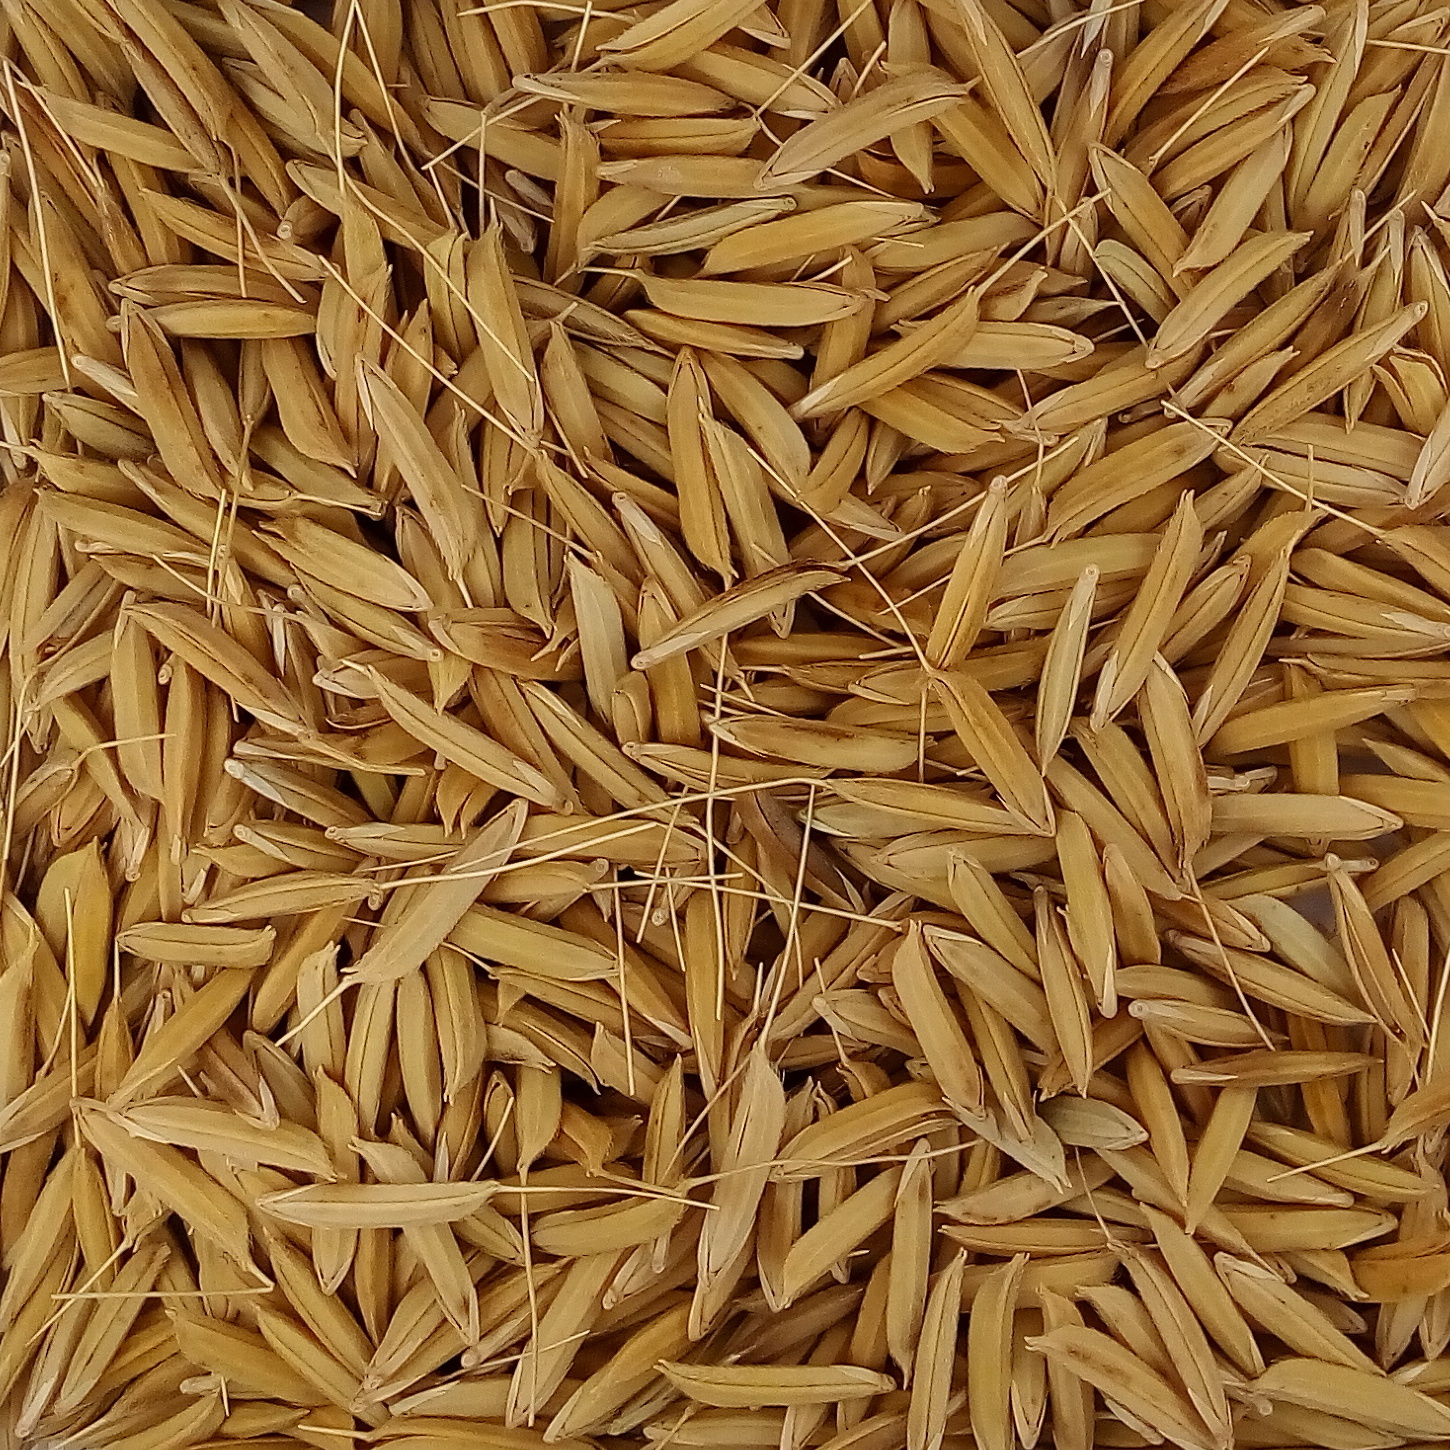
Rice seed variety: 1728